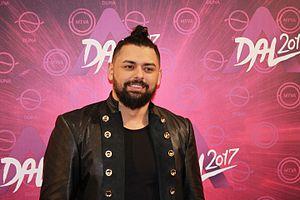
József Pápai, dit Joci Pápai, né le 22 septembre 1981, est un chanteur et guitariste hongrois, appartenant à la minorité rom de Hongrie. Il représente son pays au Concours Eurovision de la chanson 2017 avec la chanson Origo, puis en 2019 avec la chanson Az én apám.